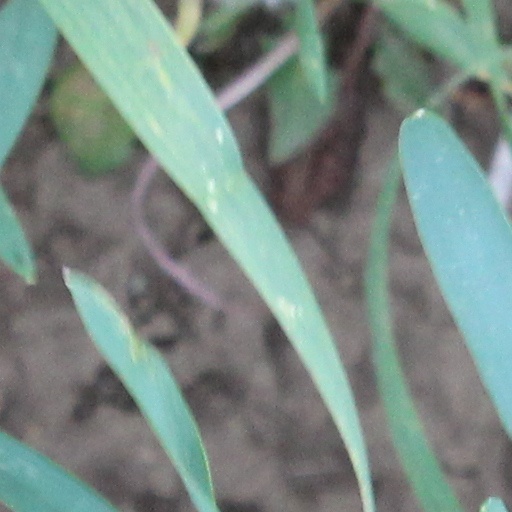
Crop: wheat